Guy Thomas (musician)

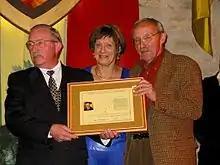
Guy Thomas, on the right, during his presentation of the Marcel Grancher Literary Prize.

Guy Thomas (9 July 1934 – 19 January 2020) was a Belgian-born French songwriter.